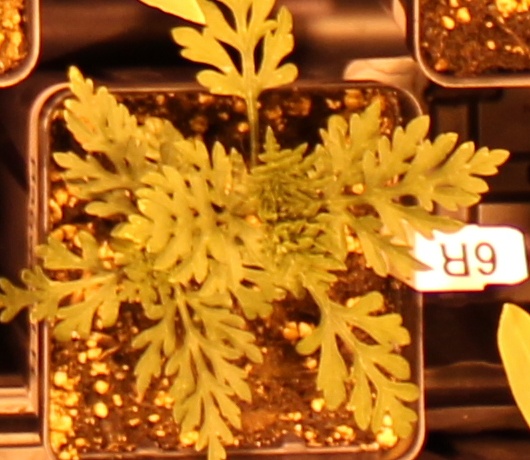
Label: Ragweed